Role of Christianity in civilization

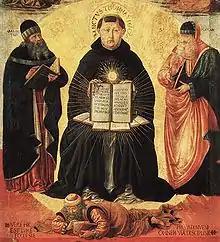
Saint Thomas Aquinas was one of the great scholars of the Medieval period.

Scholasticism was initially a program conducted by medieval Christian thinkers attempting to harmonize the various authorities of their own tradition, and to reconcile Christian theology with classical and late antiquity philosophy, especially that of Aristotle but also of Neoplatonism. The scholastics' intellectual systems by Aquinas, called the "Summa Theologiae", influenced the writings of Dante, and in turn, Dante's creation and sacramental theology has contributed to a Catholic imagination influencing writers such as J. R. R. Tolkien and William Shakespeare.